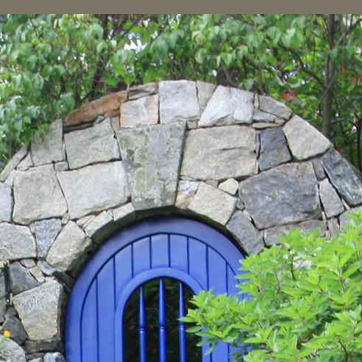
Material: stone